Medieval Greek

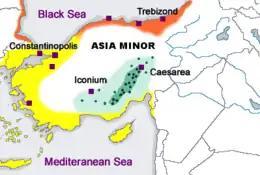
Evolution of Greek dialects from the late Byzantine Empire through to the early 20th century. Demotic in yellow, Pontic in orange, Cappadocian in green. (Green dots indicate Cappadocian Greek speaking villages in 1910.)

Constantine the Great moved the capital of the Roman Empire to Byzantium (renamed Constantinople) in 330. The city, though a major imperial residence like other cities such as Trier, Milan and Sirmium, was not officially a capital until 359. Nonetheless, the imperial court resided there and the city was the political centre of the eastern parts of the Roman Empire where Greek was the dominant language. At first, Latin remained the language of both the court and the army. It was used for official documents, but its influence waned. From the beginning of the 6th century, amendments to the law were mostly written in Greek. Furthermore, parts of the Roman "Corpus Iuris Civilis" were gradually translated into Greek. Under the rule of Emperor Heraclius (610–641 AD), who also assumed the Greek title ('monarch') in 610, Greek became the official language of the Eastern Roman Empire. This was in spite of the fact that the inhabitants of the empire still considered themselves ('Romans') until its end in 1453, as they saw their State as the perpetuation of Roman rule. Latin continued to be used on the coinage until the ninth century and in certain court ceremonies for even longer.